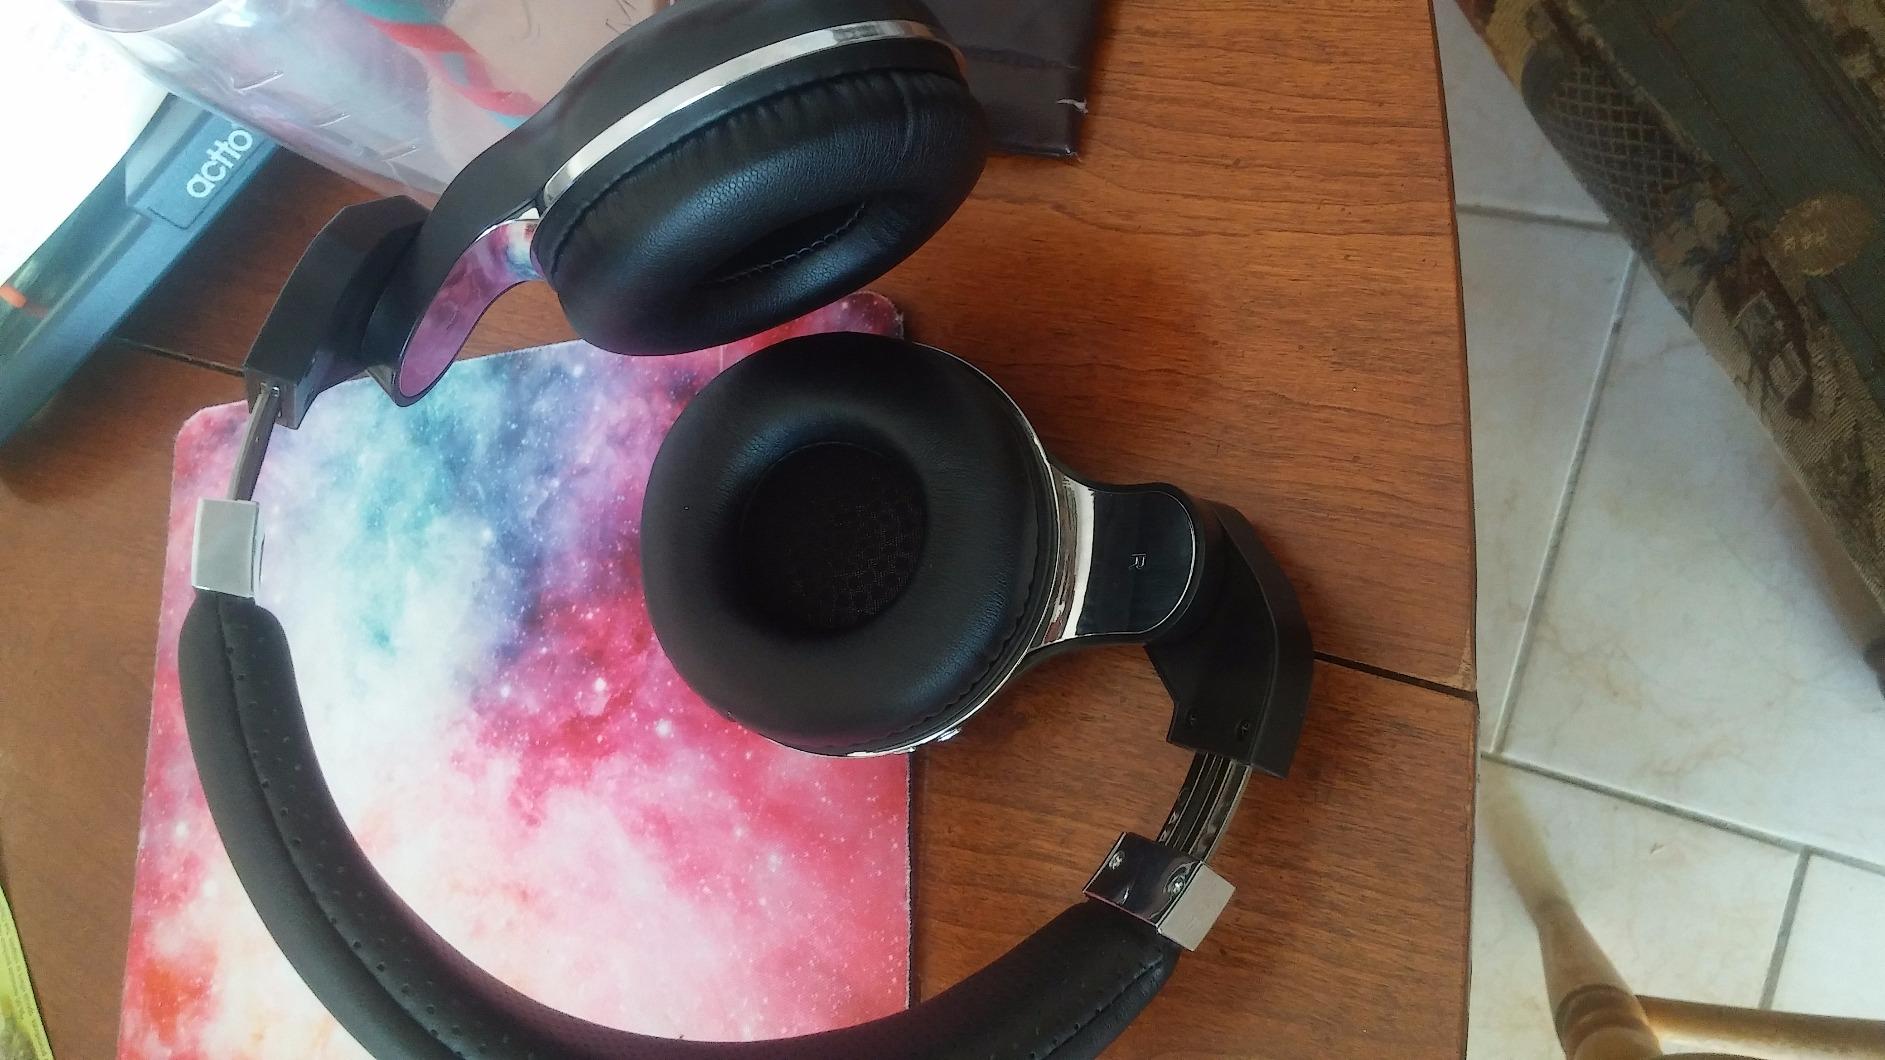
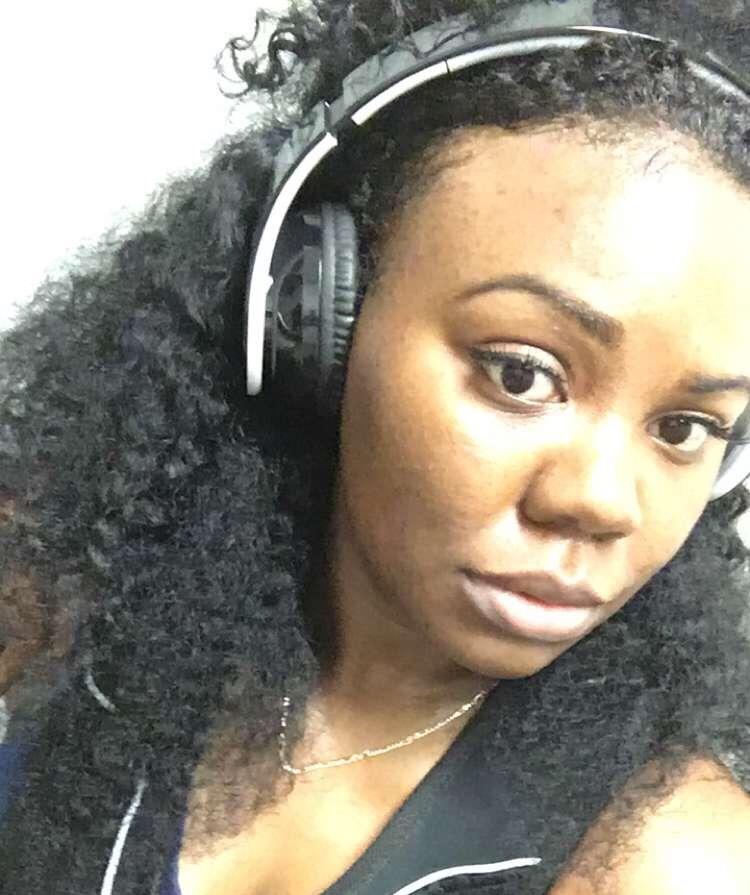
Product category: headphones
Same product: no